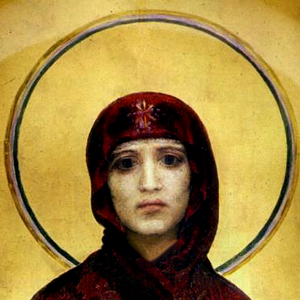
Émilia Prakhova ou Émilia Lvovna Prakhova, née le 20 avril 1849 à Saint-Pétersbourg, morte la 1ᵉʳ mars 1927 à Kiev, est une pianiste, élève de Franz Liszt. Elle organisait un salon qui était fréquenté par les artistes chargés de la restauration de la cathédrale de Vladimir à Kiev. Elle a posé comme modèle pour plusieurs peintres.